University of the East College of Dentistry

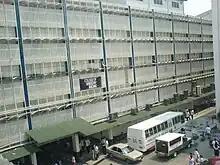
College of Dentistry

The University of the East College of Dentistry ranked No. 1 in among dental schools based on the results of the December 2007 Dentist Licensure Examination released recently by the Professional Regulation Commission’s (PRC) Board of Dentistry. Achieving a passing percentage of 86%.